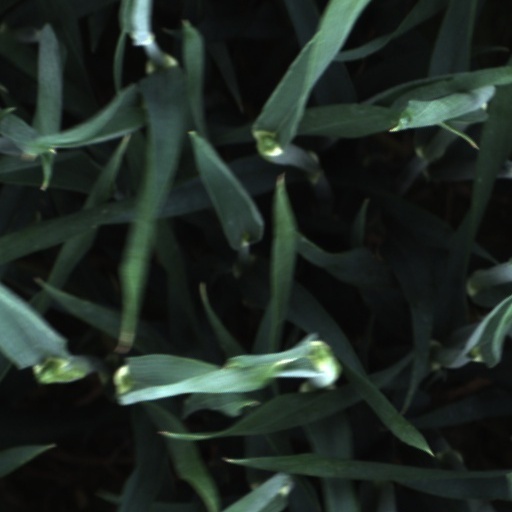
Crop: wheat